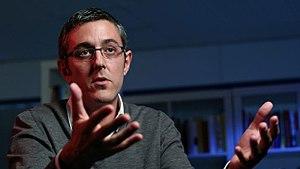
Eduardo Madina, lors d'une interview en novembre 2016.
Ana Mato Adrover [ˈana ˈmato aðɾoˈβɛɾ] est une femme politique espagnole, membre du Parti populaire, née le 24 septembre 1959 à Madrid.
Eduardo Madina Muñoz, né le 11 janvier 1976 à Bilbao en Espagne, est un homme politique espagnol membre du Parti socialiste ouvrier espagnol.
Carme María Chacón Piqueras [ˈkaɾme maˈɾia t͡ʃaˈkõm piˈkɛɾas] est une femme d'État espagnole membre du Parti des socialistes de Catalogne, née le 13 mars 1971 à Esplugues de Llobregat et morte le 9 avril 2017 à Madrid.
Pedro Sánchez Pérez-Castejón [ˈpeðɾo ˈsant͡ʃeθ ˈpeɾeθ kasteˈxon] est un homme d'État espagnol, né le 29 février 1972 à Madrid. Membre du Parti socialiste ouvrier espagnol, il est président du gouvernement depuis le 2 juin 2018.
Alfonso Rodríguez Gómez de Celis [alˈfõnso roˈðɾiɣɛθ ˈɡomɛð ðe ˈθelis] est un homme politique espagnol membre du Parti socialiste ouvrier espagnol, né le 29 juillet 1970 à Séville.